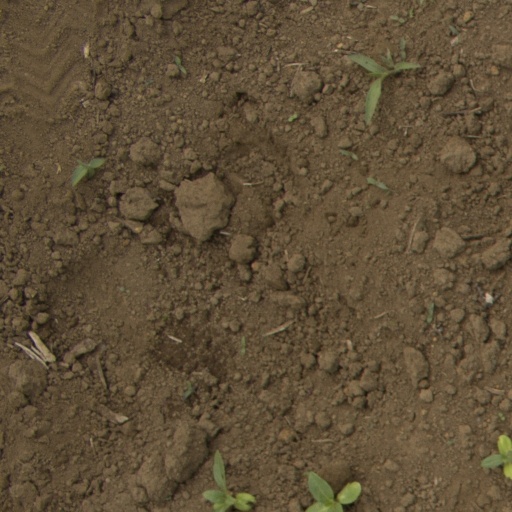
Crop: Jerusalem artichoke